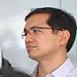
Age: 42